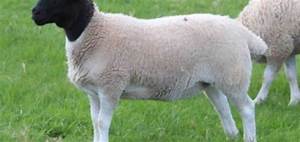
Label: sheep